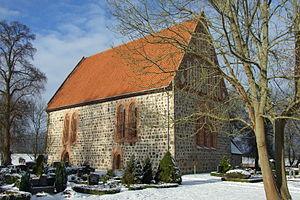
Eixen est une municipalité allemande du land de Mecklembourg-Poméranie-Occidentale et l'arrondissement de Poméranie-Occidentale-Rügen. En 2013, elle comptait 764 hab.